Vinnexin

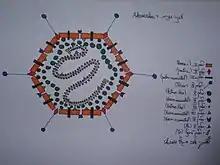
Adenovirus structure showing the double stranded DNA inside the virus coat of proteins. The vinnexin gene is coded by one part of this double stranded DNA. The vinnexin protein itself is only manufactured by and found in the host, not the virus itself.

Vinnexins were shown to be used by the adenovirus to help Incheon wasps successfully inject their eggs into the caterpillars they parasitize.